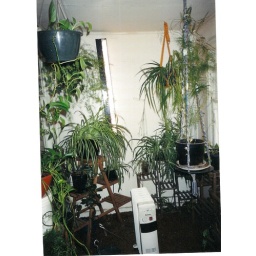
My house plants in Iowa